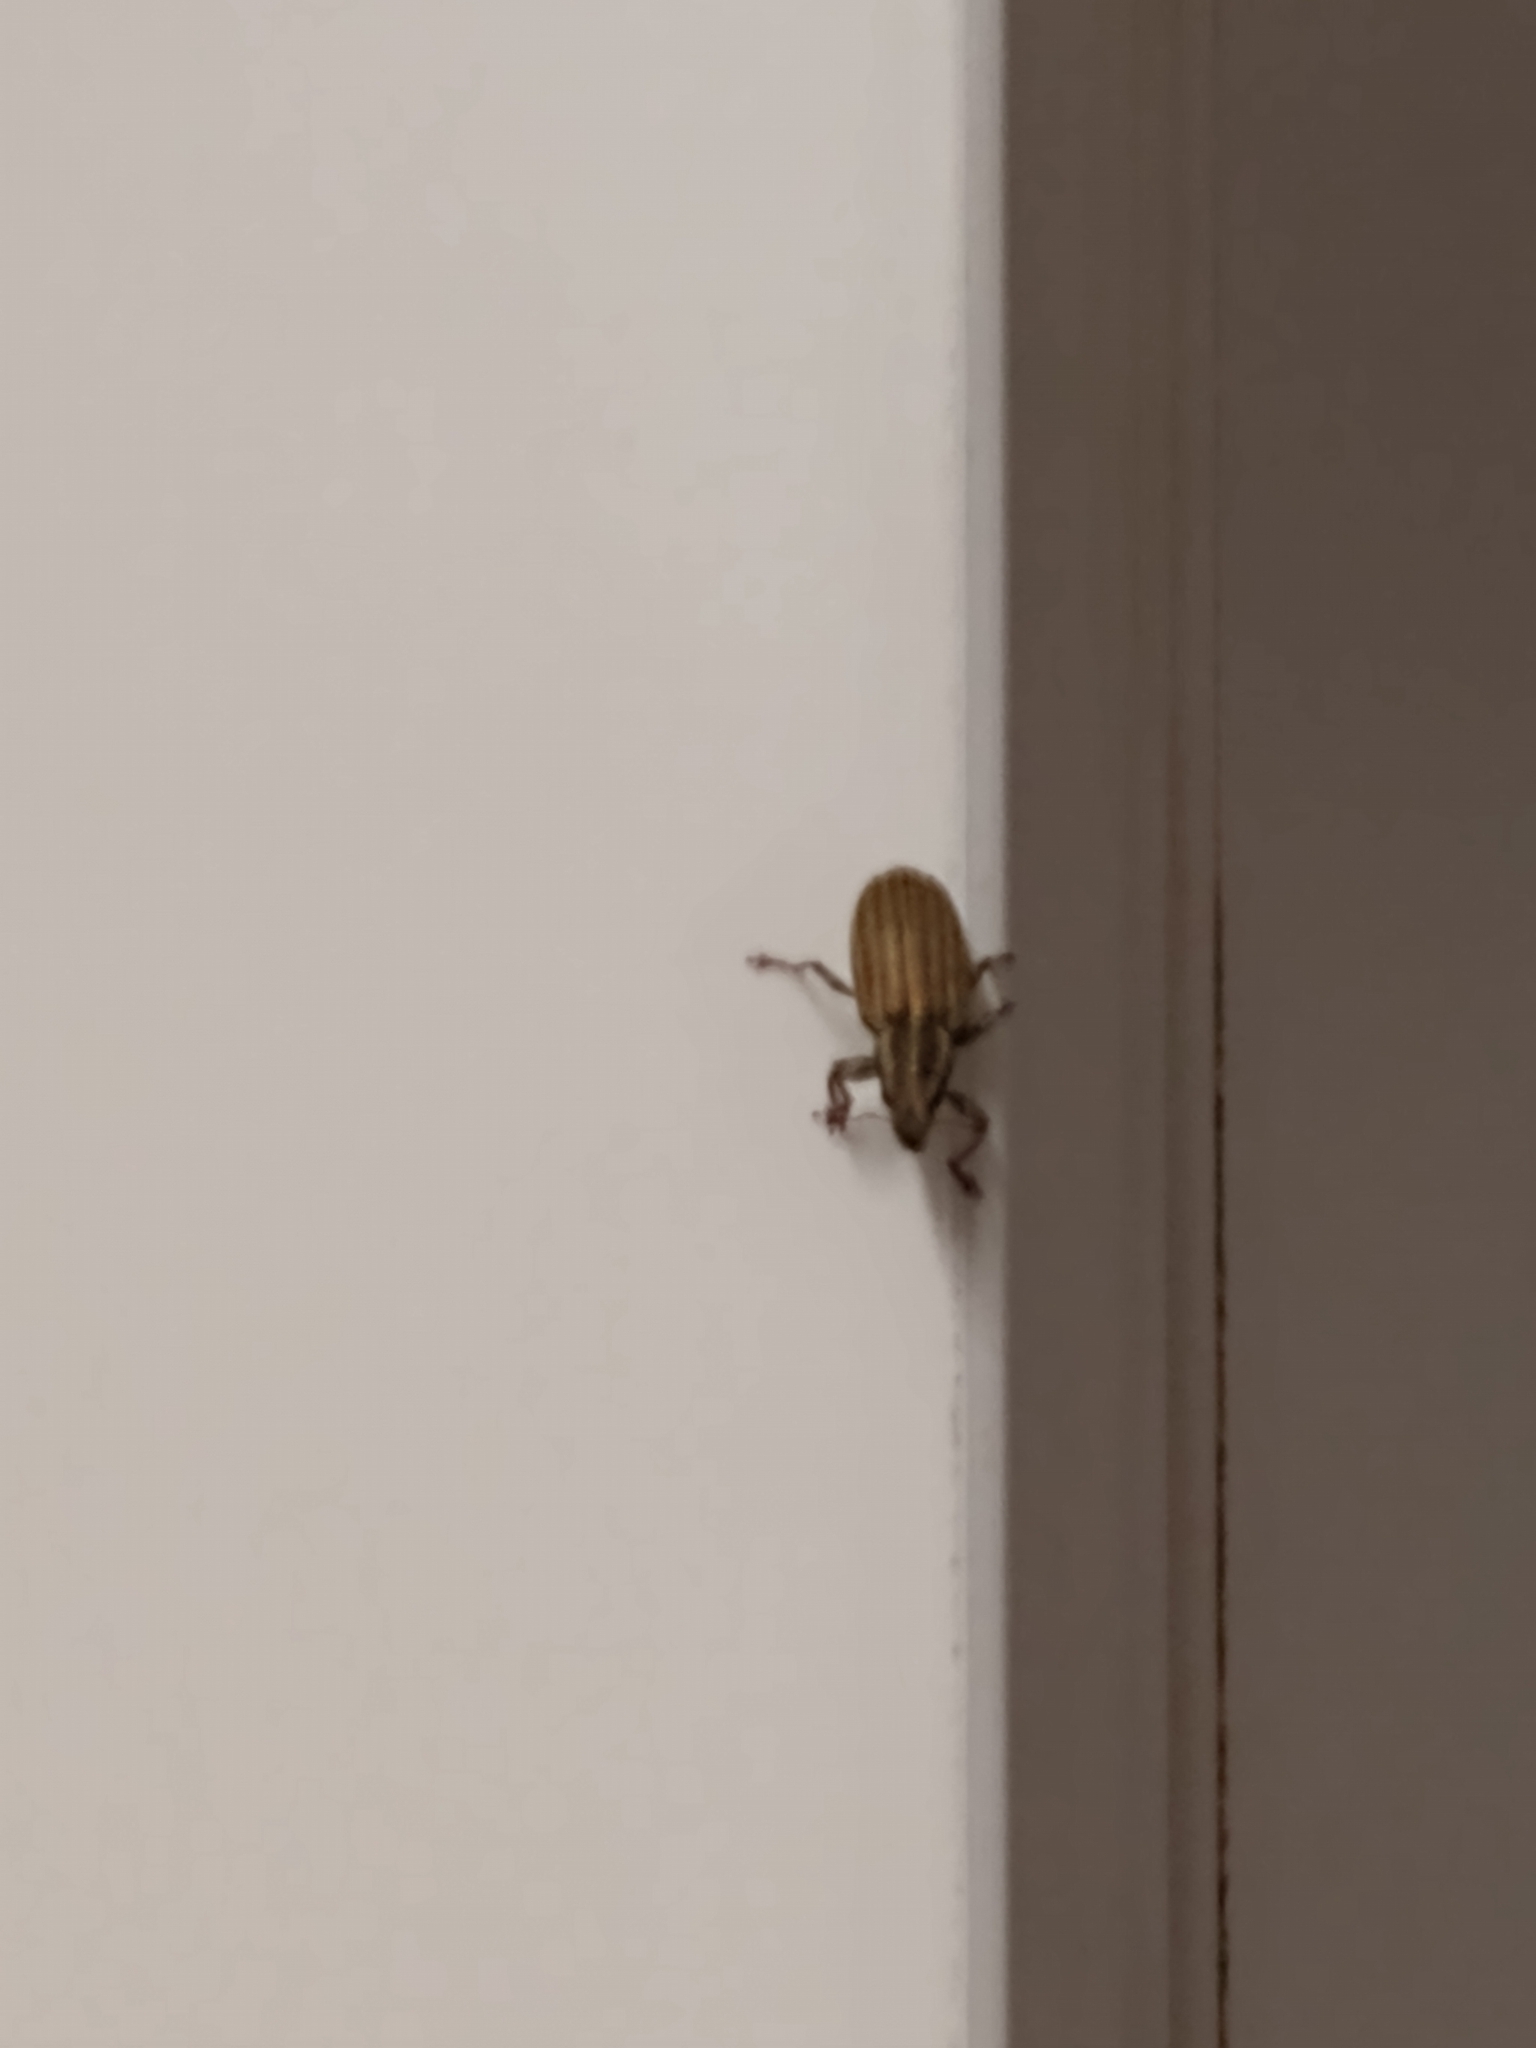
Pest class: pea_leaf_weevil